Thomas Tyra

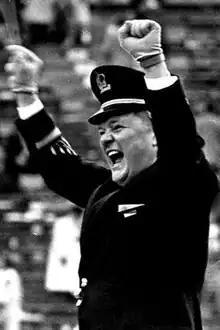
On the field at LSU (c. early 1960s)

Thomas Norman Tyra (born Thomas Tyrakowski) (April 17, 1933 – July 7, 1995) was an American composer, arranger, bandmaster, and music educator.